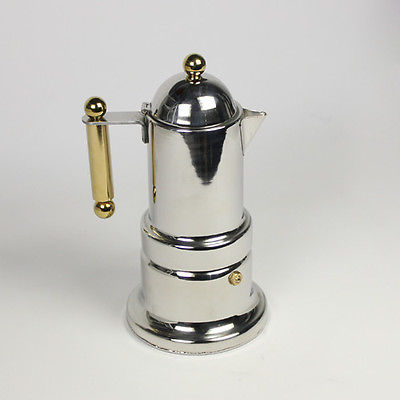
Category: coffee maker